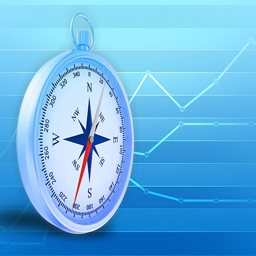
abstract illustration with compass and blue lines in the background